Cherrapunji

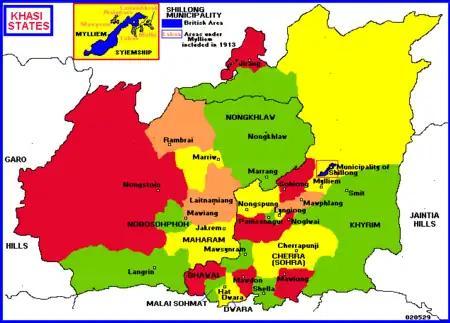
Historic Khasi states in Meghalaya.

Guwahati railway station, 165 km north, is the nearest railway station which connects to the rest of India. Once the under-construction Tetelia–Byrnihat line (Shillong) is completed, it will bring the rail connectivity closer to Sohra.